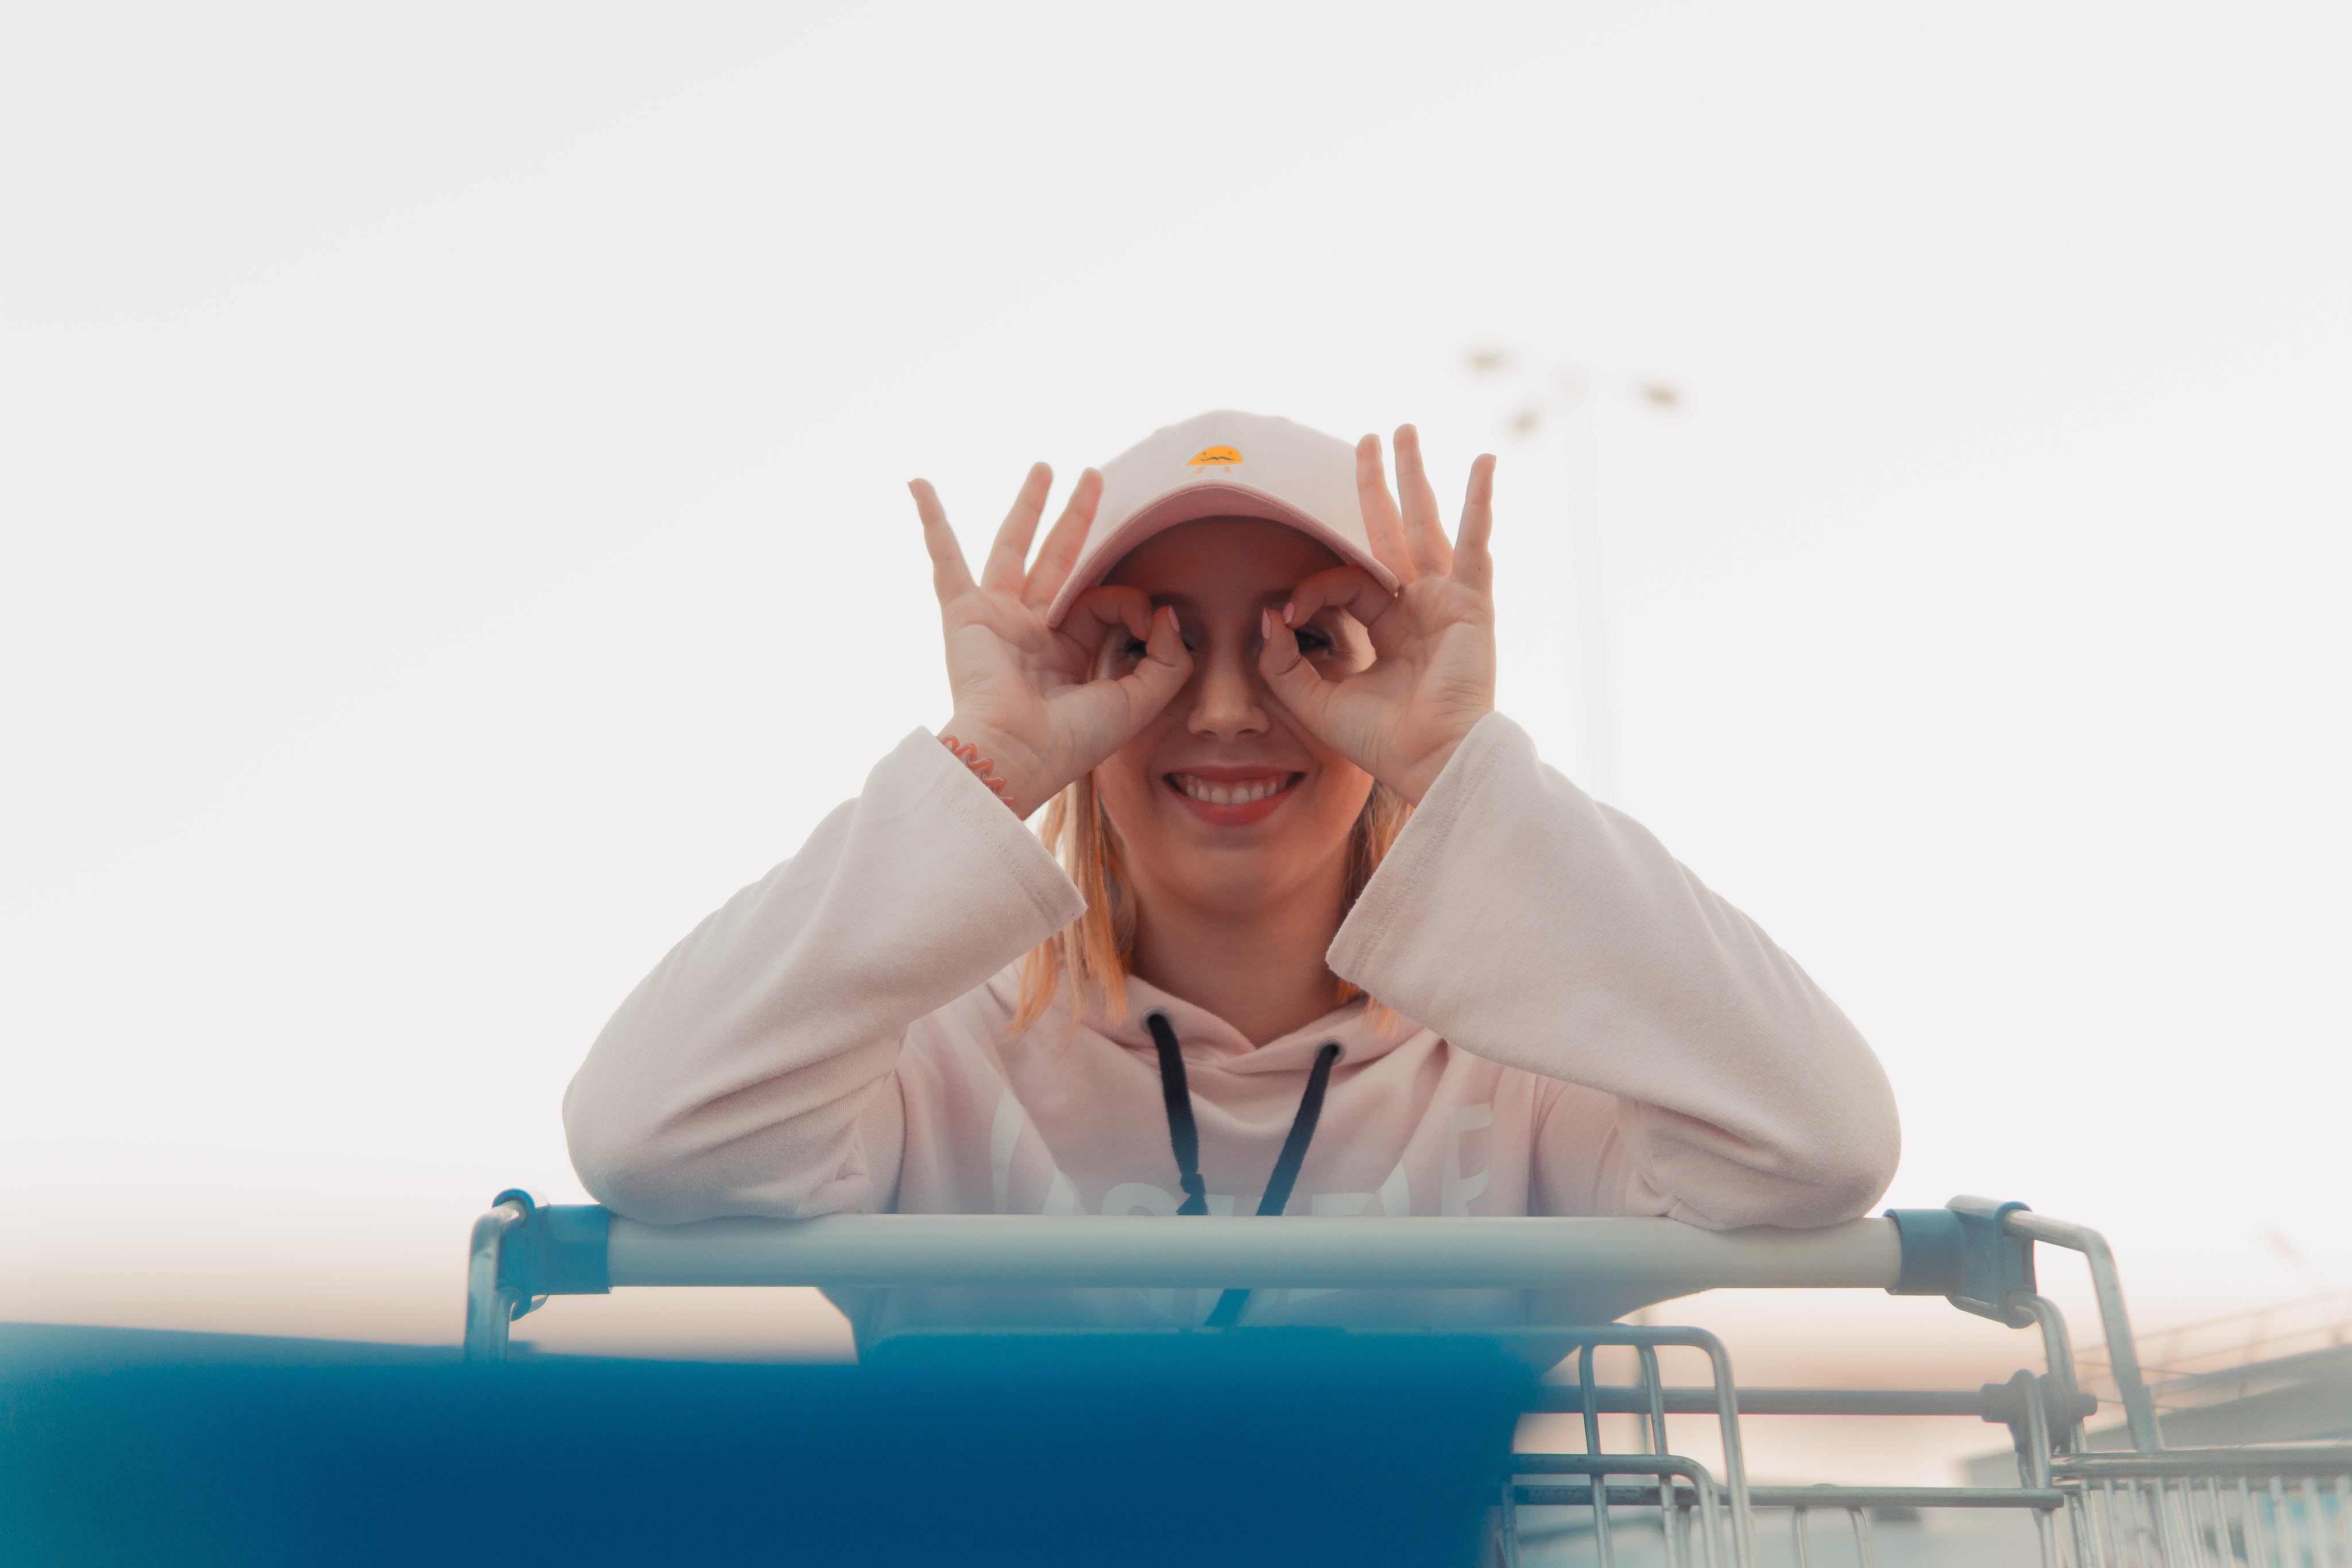
fun, smile, sky, happiness, vacation